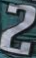
Number: 2